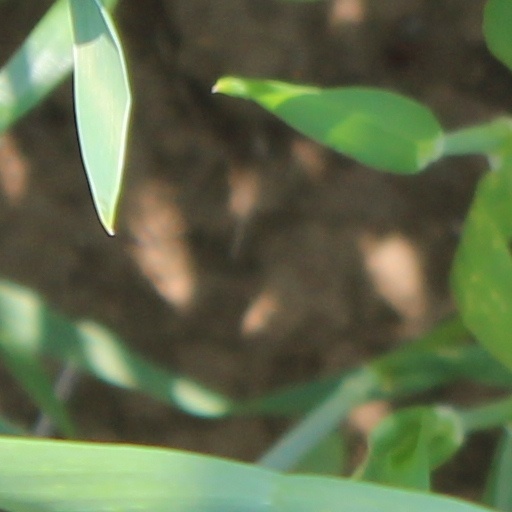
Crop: wheat